Galloon

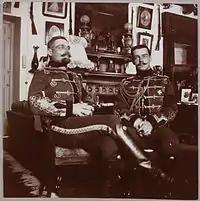
Galloon trim on the cuffs and chest of a Russian court uniform

Galloon (sometimes spelled galon in British English) is a heavily-decorated woven or braided trim, typically made of, or featuring, gold or silver thread, which may be woven or embroidered. Galloon trim is used in the trim of military and police uniforms, ecclesiastical dress, and as trim on textiles, drapery, and upholstery. Galloon trim may also come in the form of lace, and is typically wide.